The Menagerie (Star Trek: The Original Series)

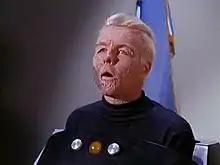
The disabled and badly disfigured Fleet Captain Christopher Pike.

In 2267, the USS "Enterprise" arrives at Starbase 11 in response to a subspace call First Officer Spock reported receiving from the former captain of the "Enterprise", Christopher Pike, under whom Spock had served. Captain Kirk and Spock meet the starbase commander, Commodore Mendez. Mendez informs them that Pike could not have sent any message, as a recent accident has left him with locked-in syndrome, unable to move or communicate other than answering yes/no questions with the aid of a device operated by his brainwaves. Pike refuses to communicate with anyone except Spock. After Kirk and Mendez leave to discuss the situation, Spock reveals, over Pike's repeated "no" signals, that he intends to carry out a plan that he has made.